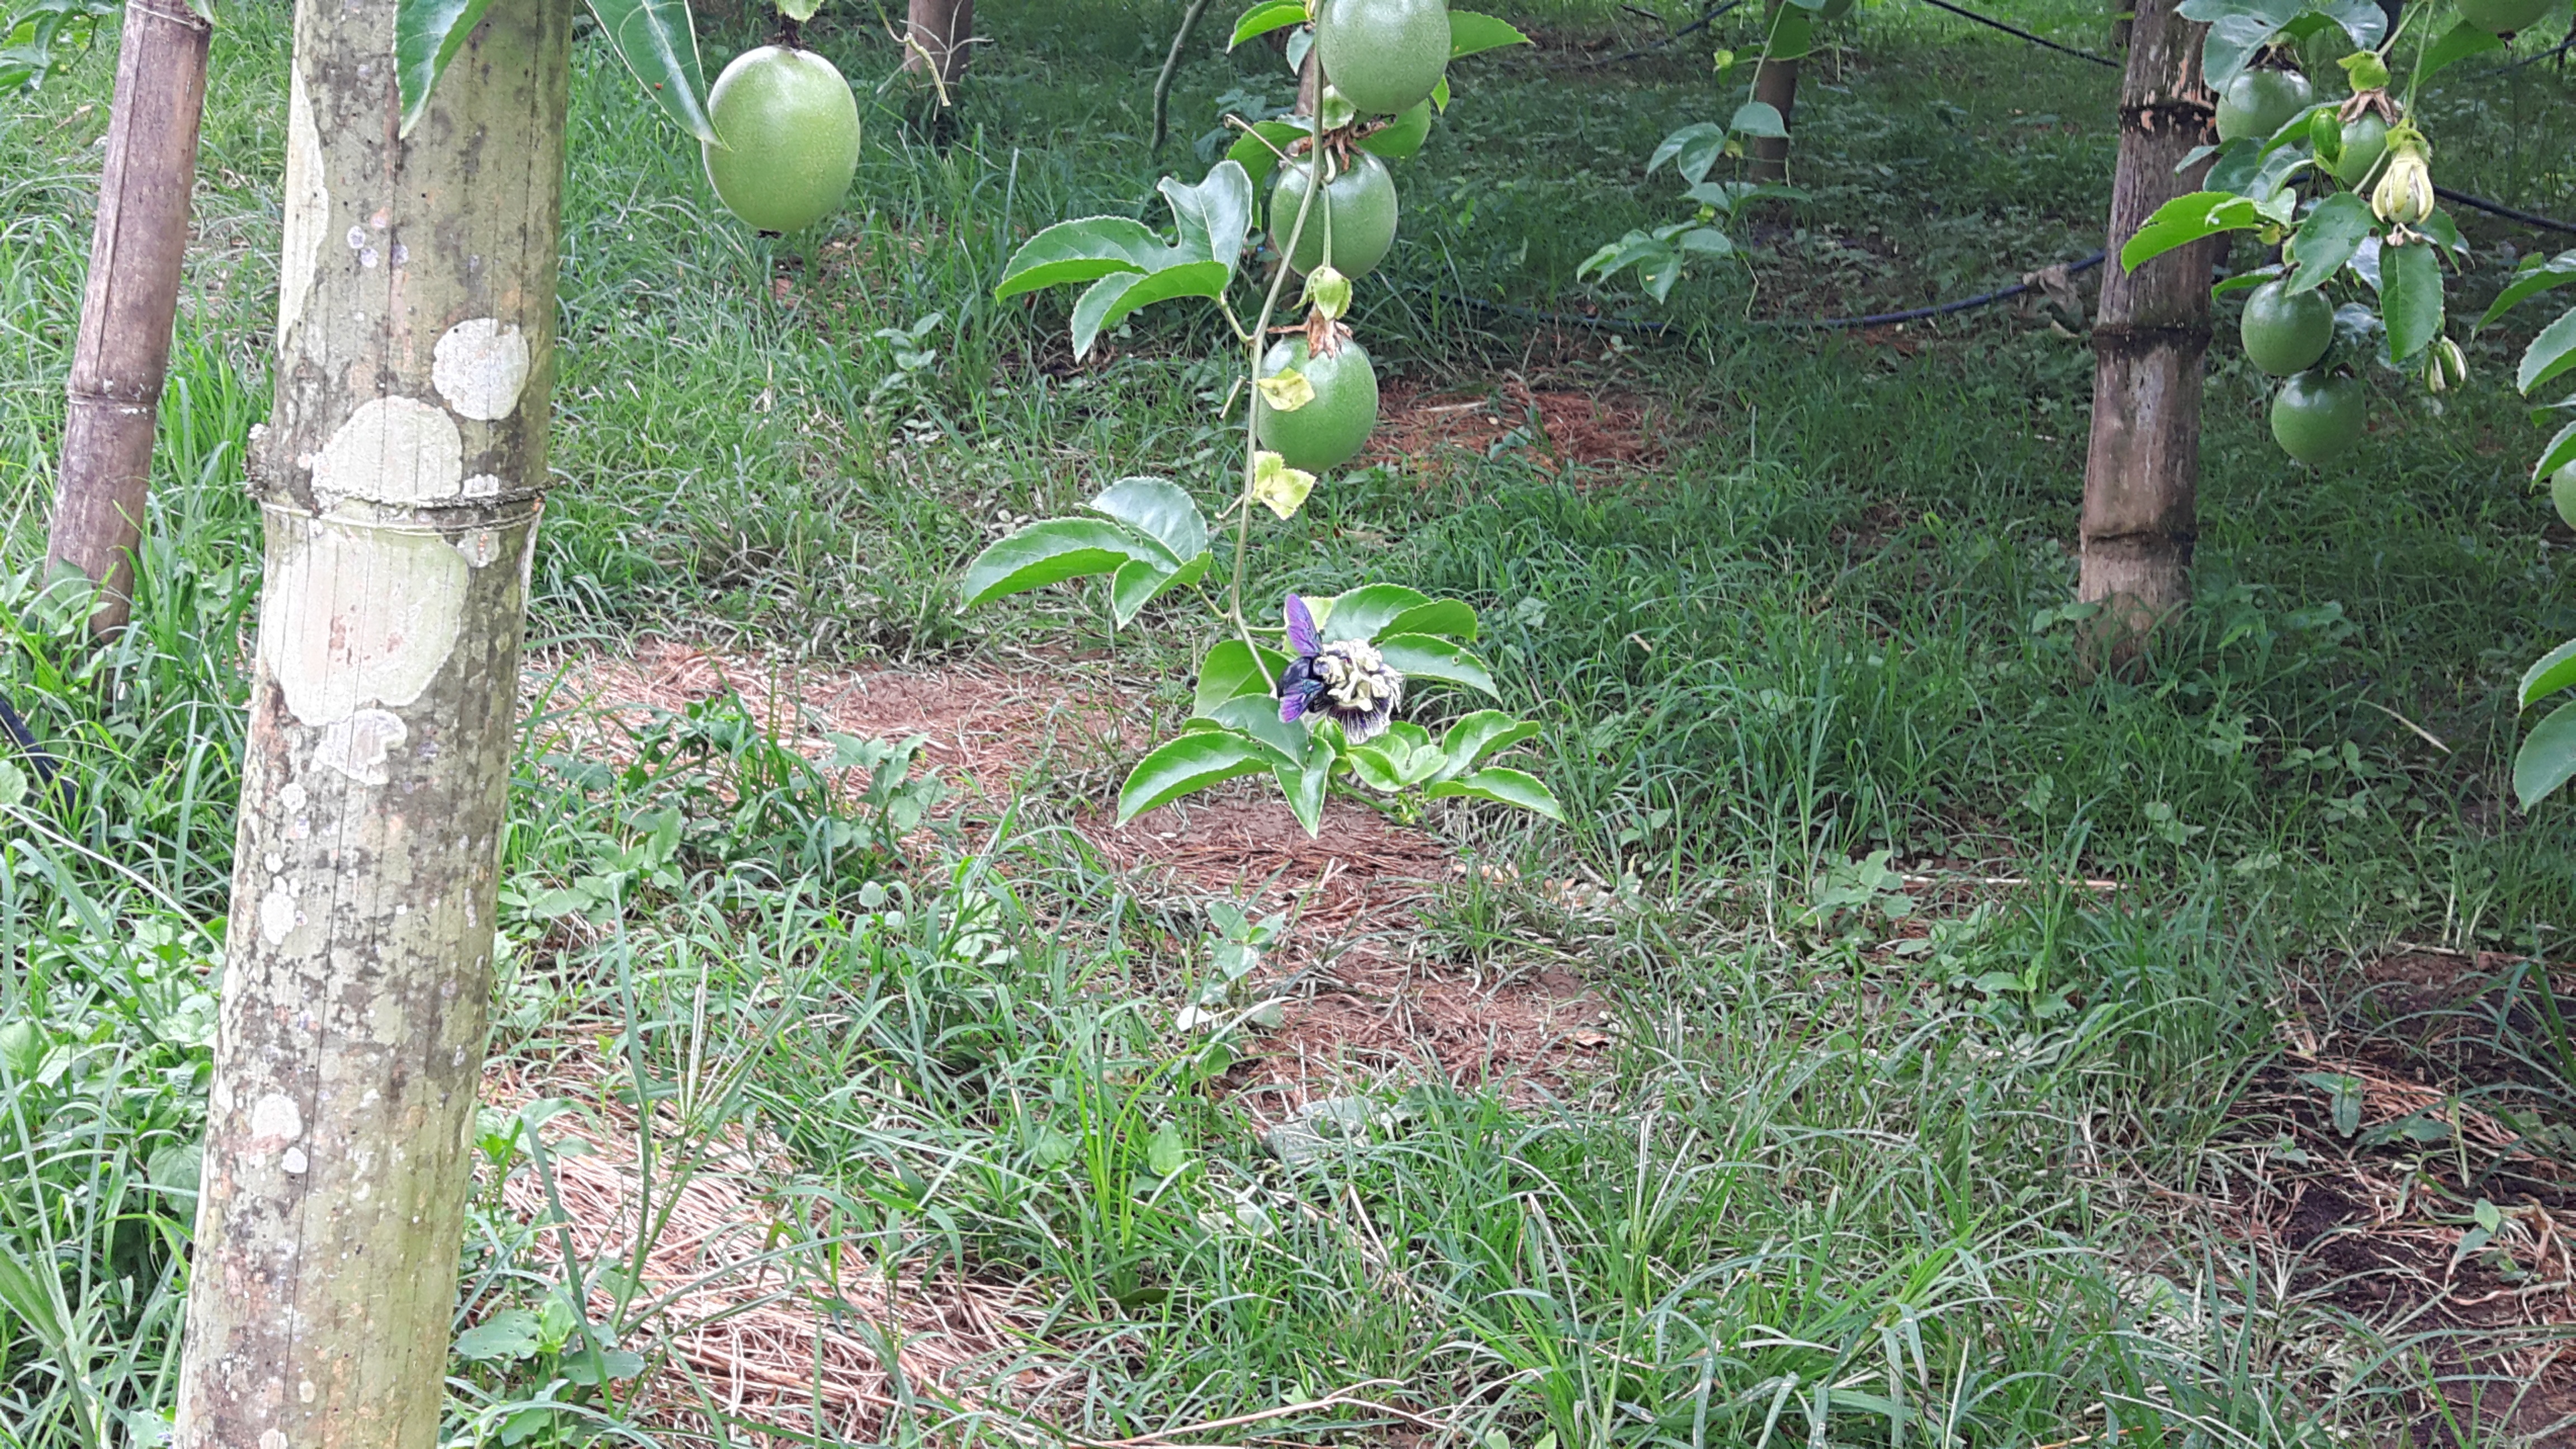
plant, lawn, flower, produce, backyard, soil, garden, flora, shrub, plantation, woodland, yard, flowering plant